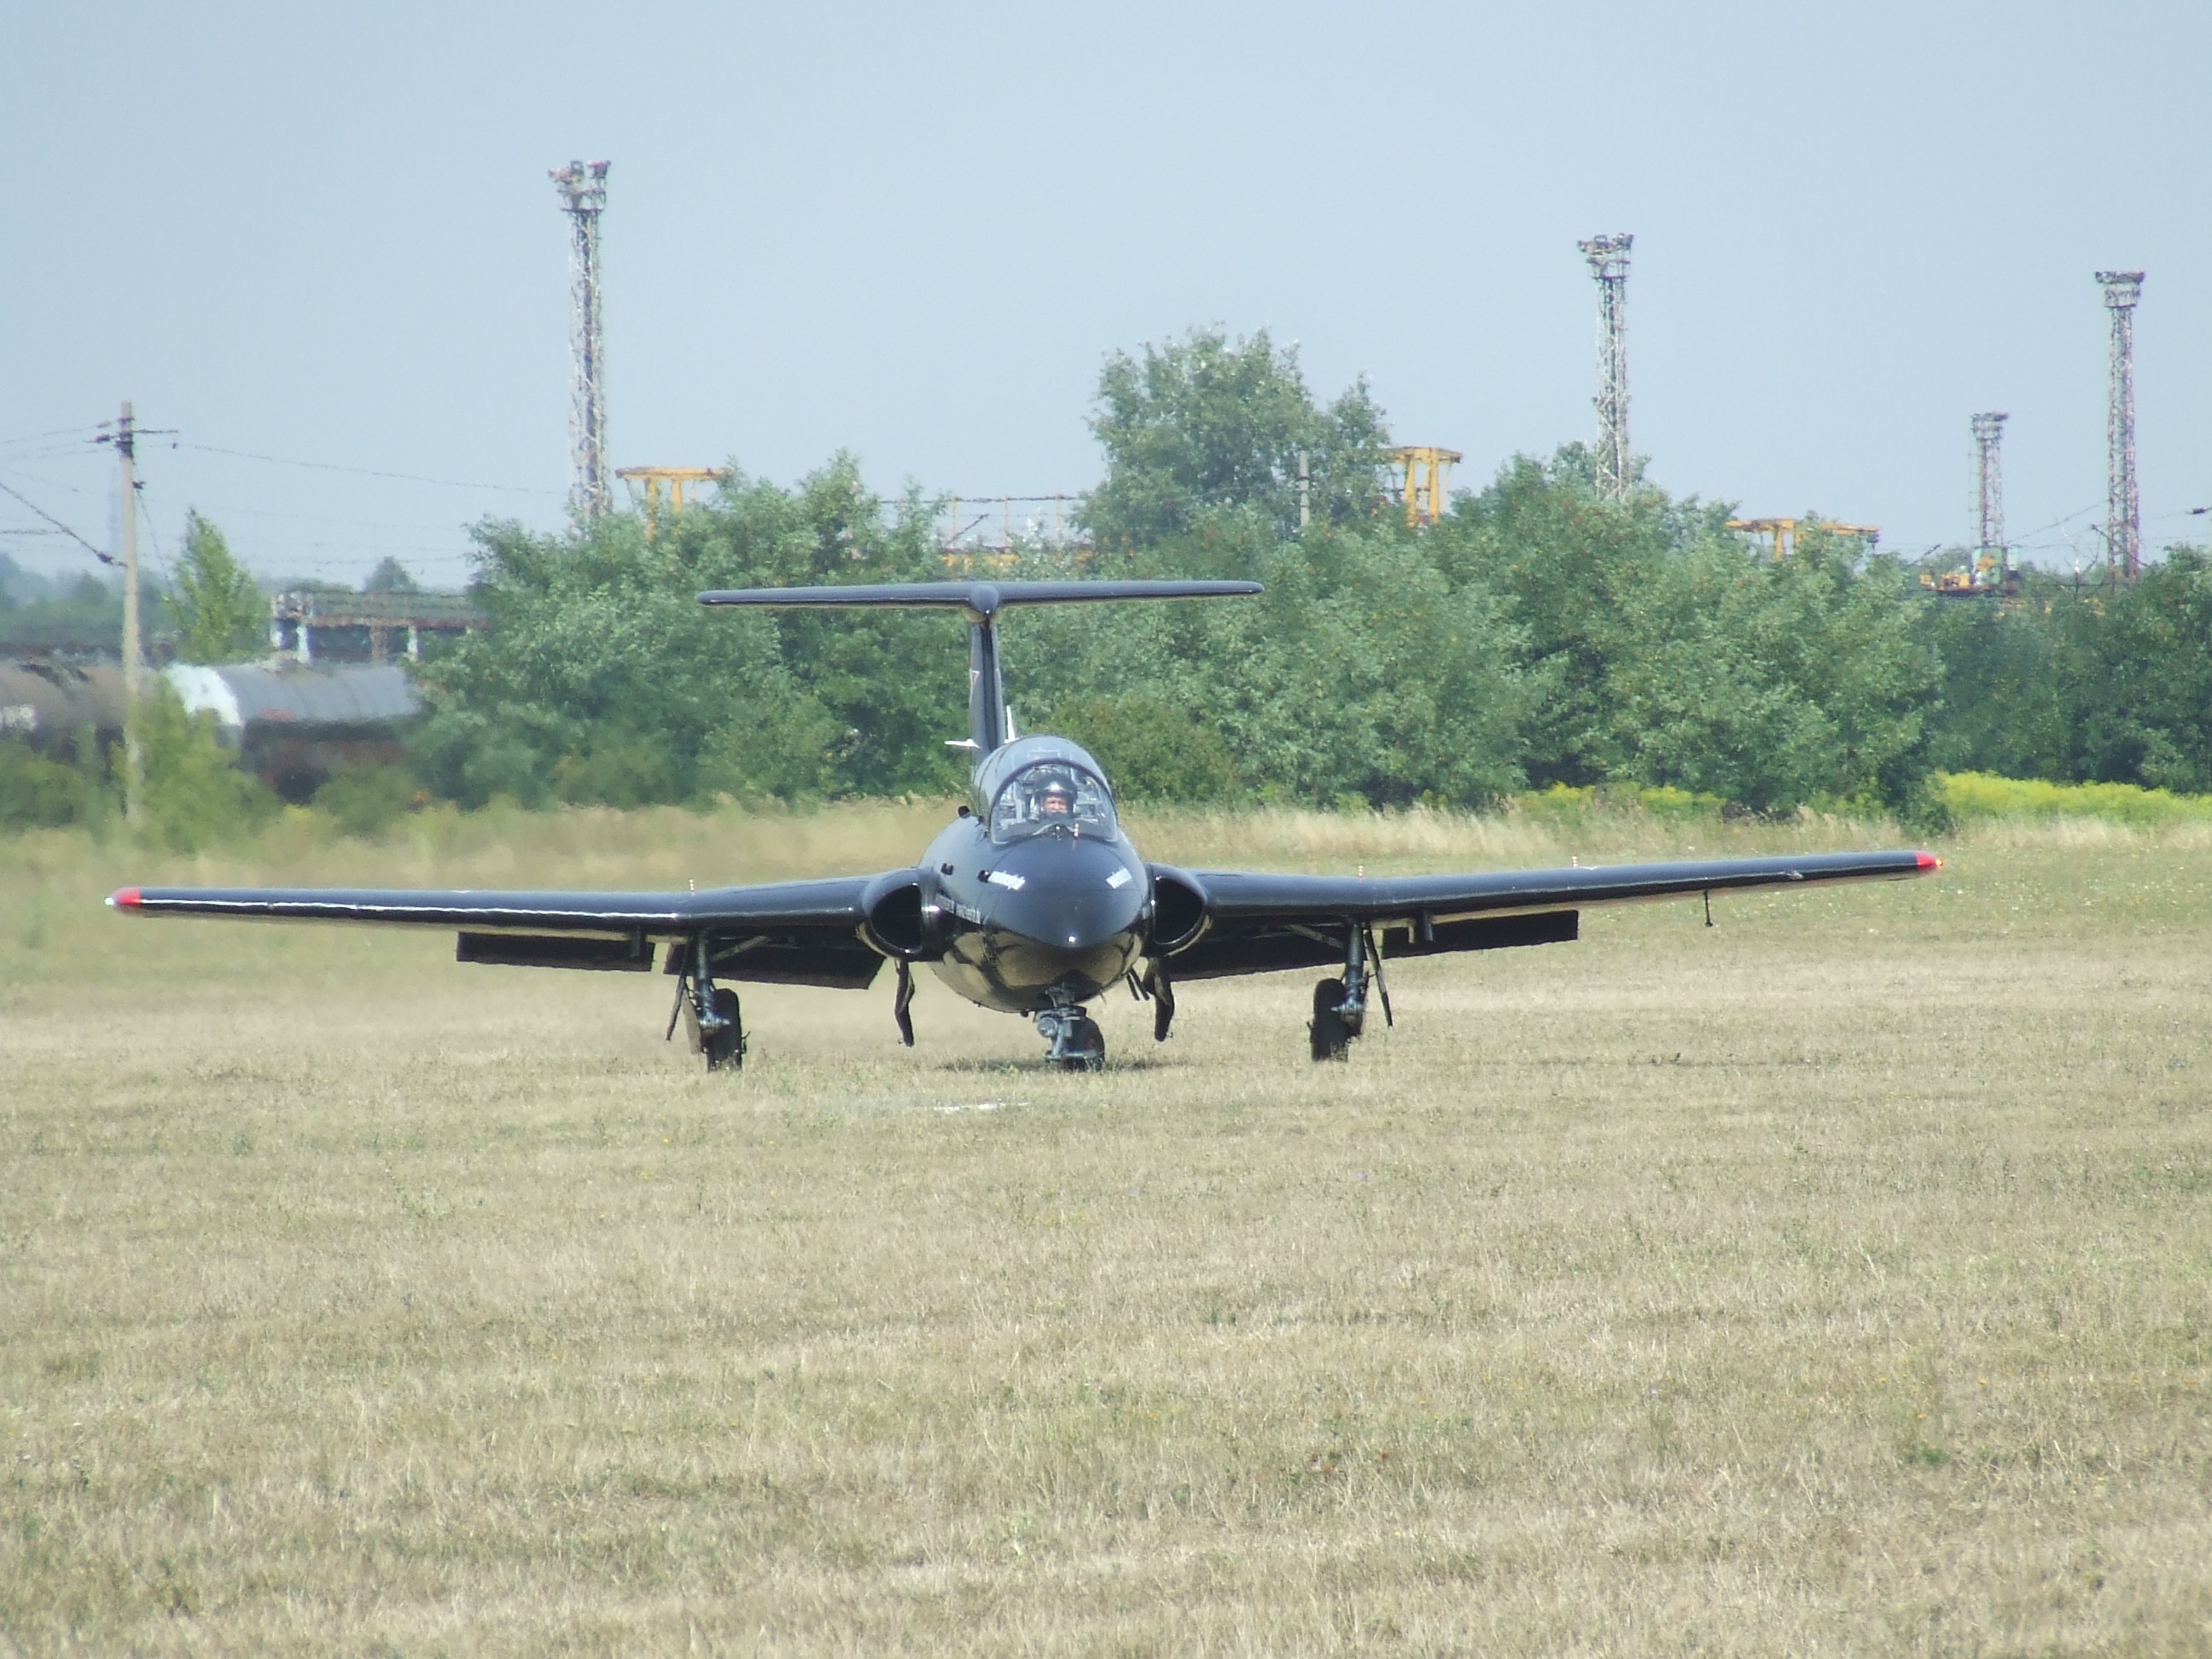
airport, airplane, aircraft, fighter jet, vehicle, aviation, flight, bomber, takeoff, air show, light aircraft, air force, jet aircraft, fighter aircraft, military aircraft, l 29 delfin, atmosphere of earth, aircraft engine